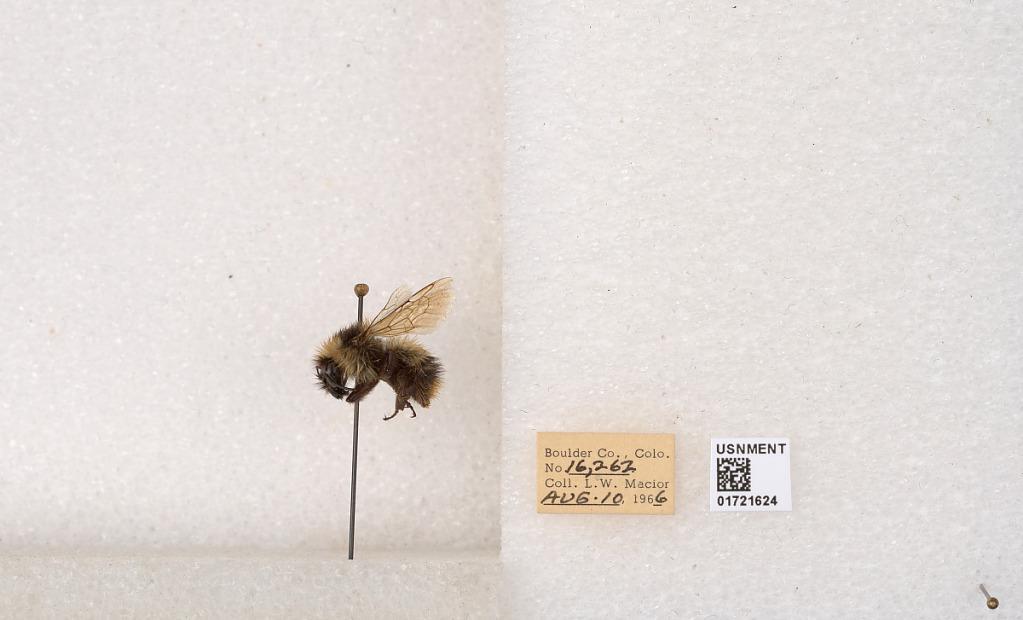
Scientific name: Bombus kirbyellus
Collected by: L. Macior
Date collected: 1966-8-10
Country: United States
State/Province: Colorado
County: Boulder
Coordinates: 40.0925, -105.358